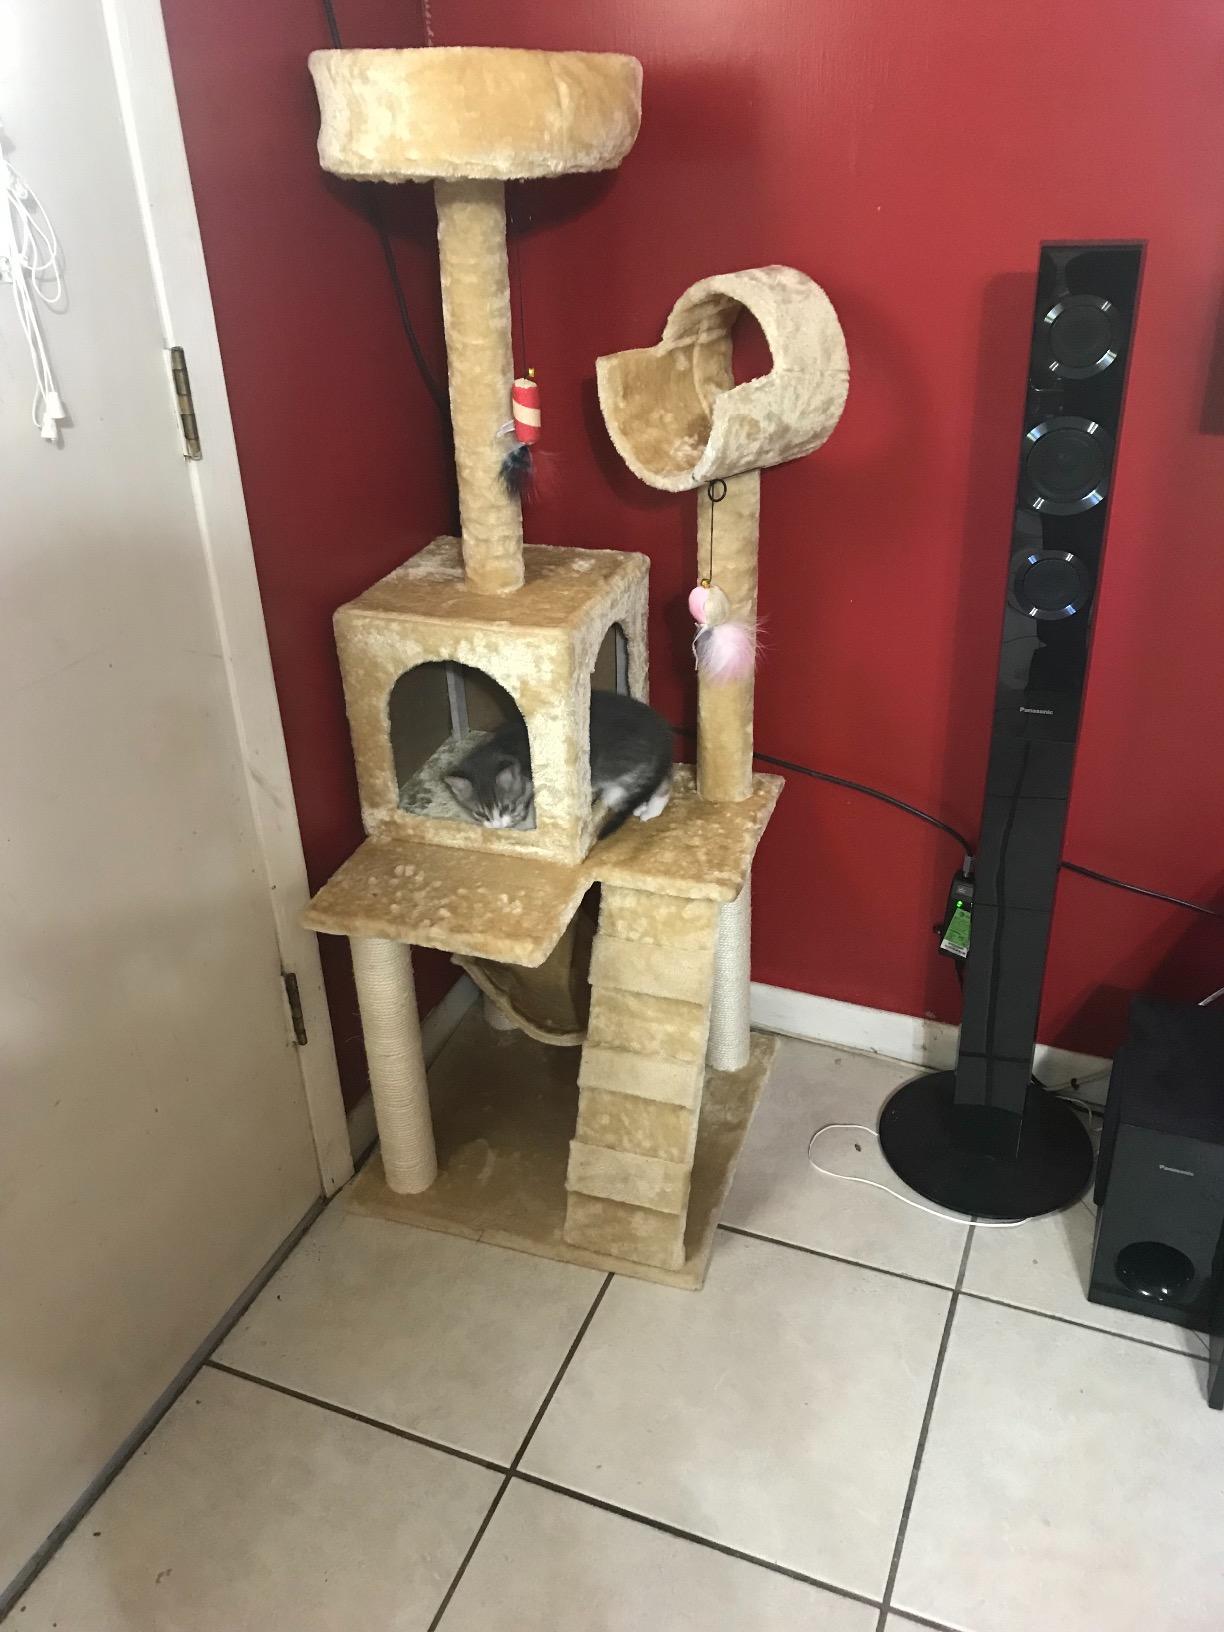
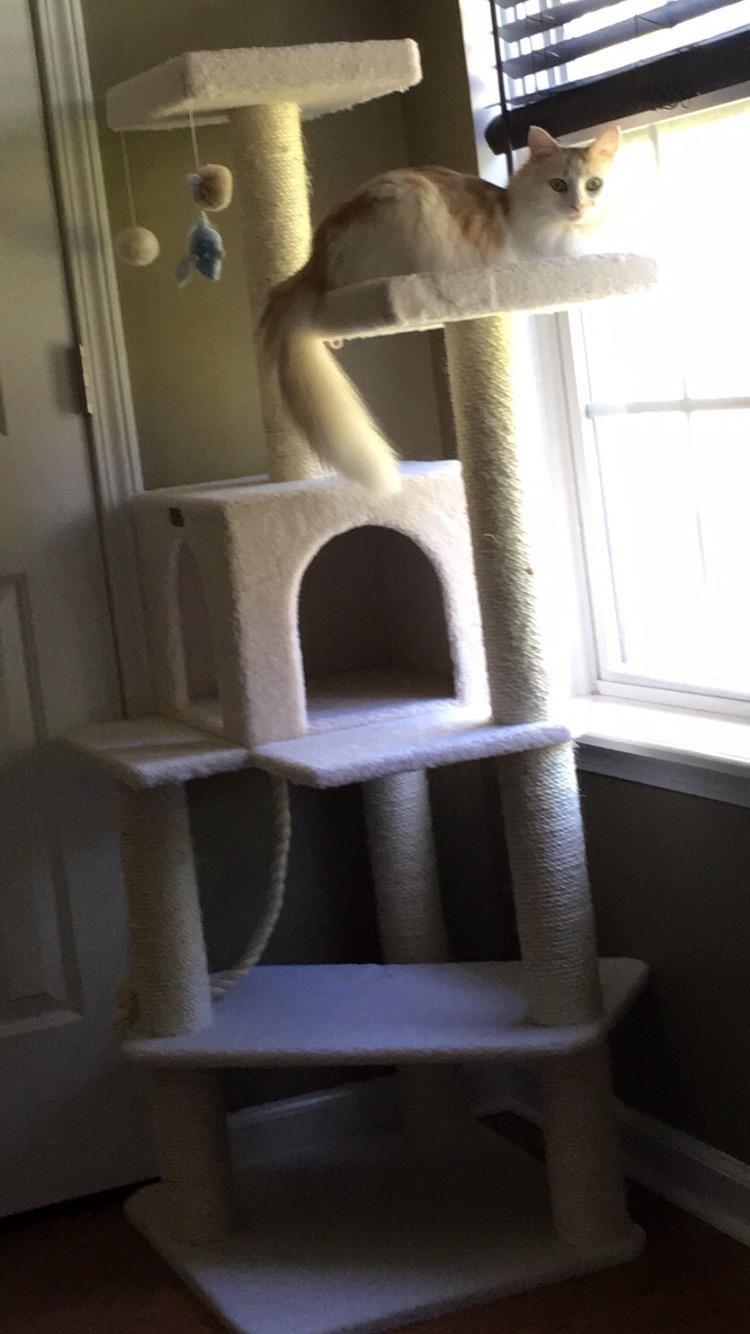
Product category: items_cat tree
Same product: no